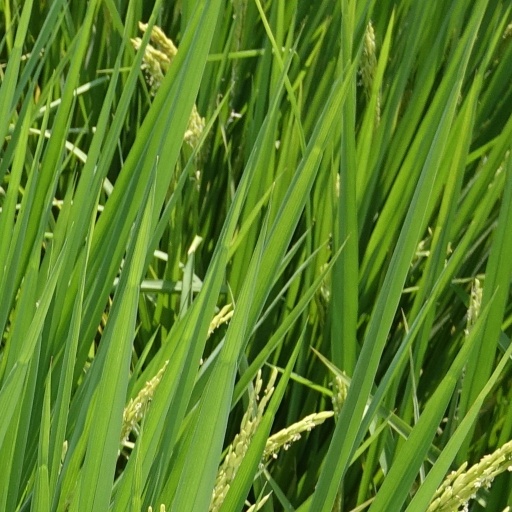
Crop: rice